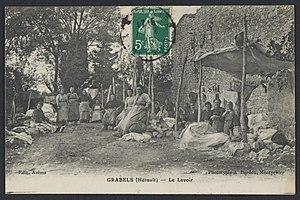
Grabels. - Le lavoir
Grabels est une commune française située dans le département de l'Hérault en région Occitanie et en périphérie de Montpellier.